Len Younce

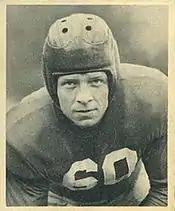
Younce on a 1948 Bowman football card.

Born in Dayton, Oregon, Younce attended Roosevelt High School in Portland and then played college football at Oregon State College in Corvallis. He was selected in the eighth round (67th overall) by the New York Giants in the 1941 NFL draft, and played a variety of positions, including linebacker, offensive lineman, placekicker, and punter. Younce was a first-team All-Pro selection in 1943 by the International News Service. In 1946, he was a first-team selection by the New York Daily News and a second-team selection by the Associated Press and United Press International.